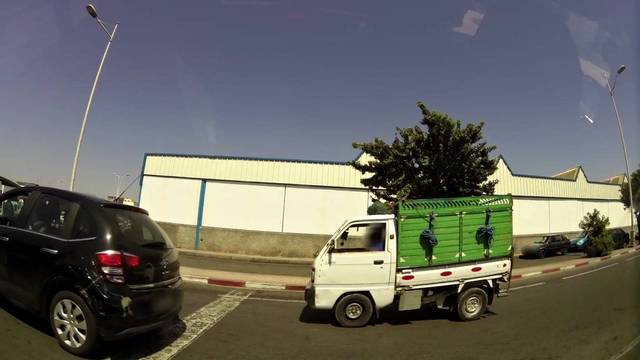
Region: Morocco
Coordinates: 30.41, -9.589